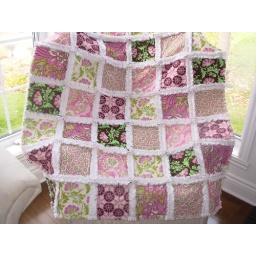
Amy Butler Daisy Chain in rose adult lap quilt backed with a lovely off white minkee